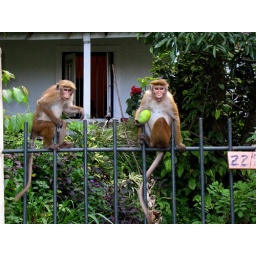
Monkeys in the street eating garbage